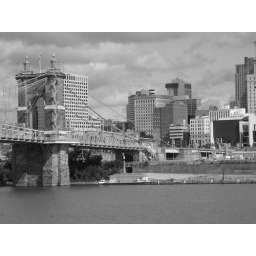
bridge and city in black and white